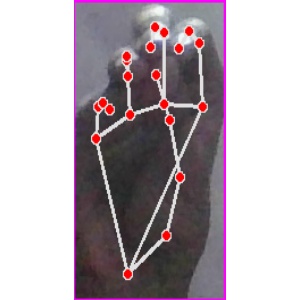
अक्षर: ङ